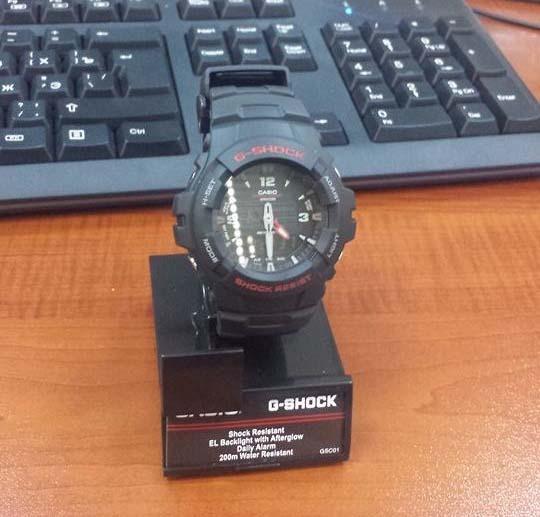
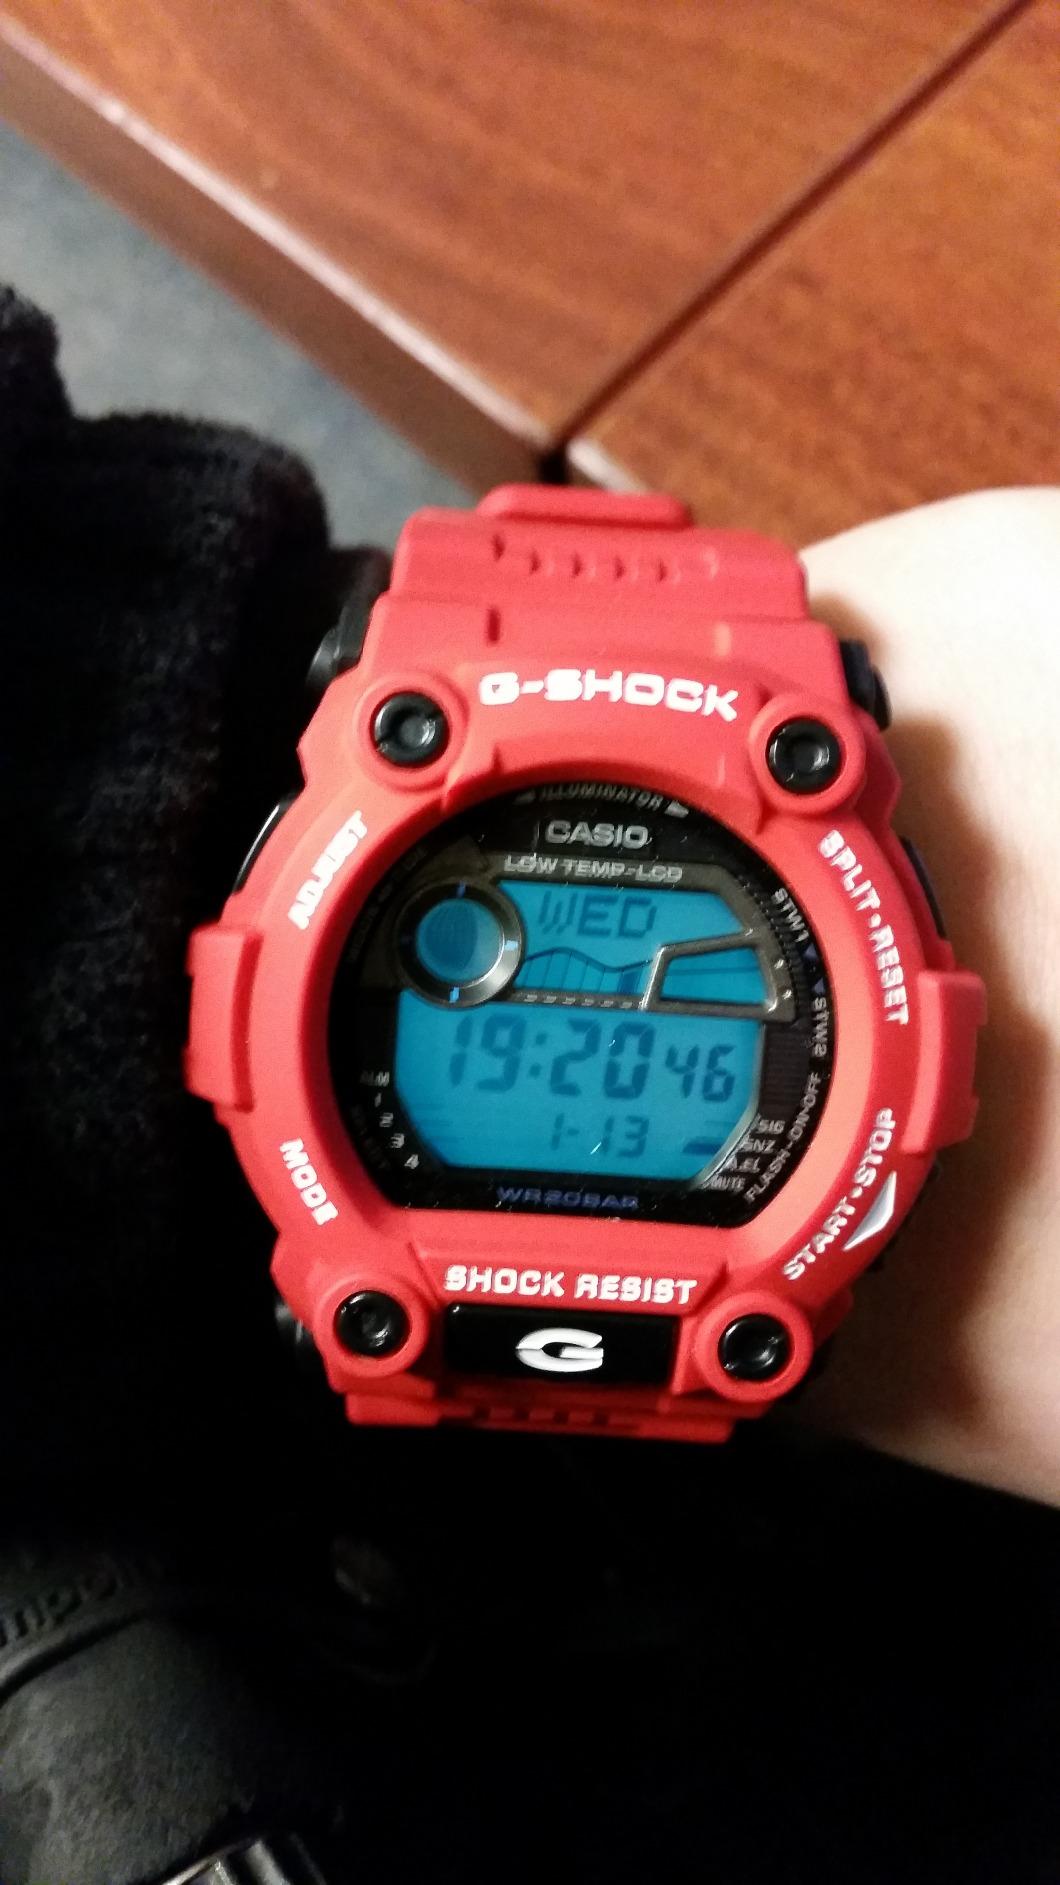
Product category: accessories_watch
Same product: no